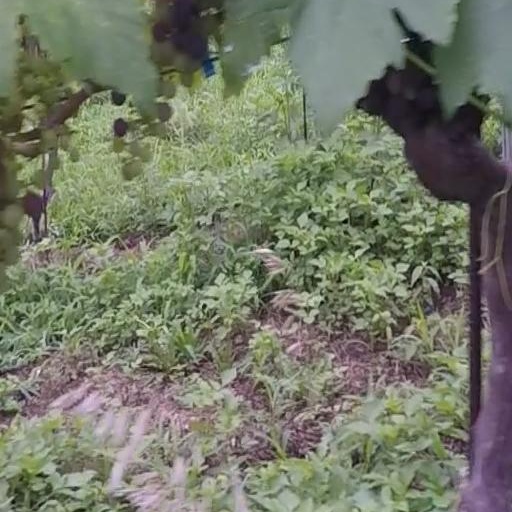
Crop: grape